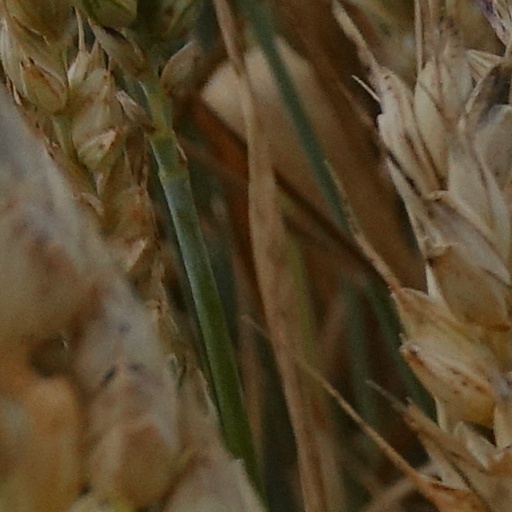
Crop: wheat